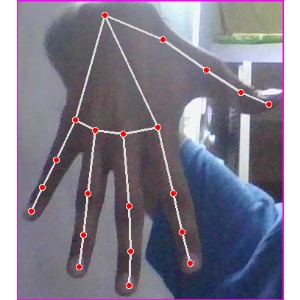
अक्षर: ढ